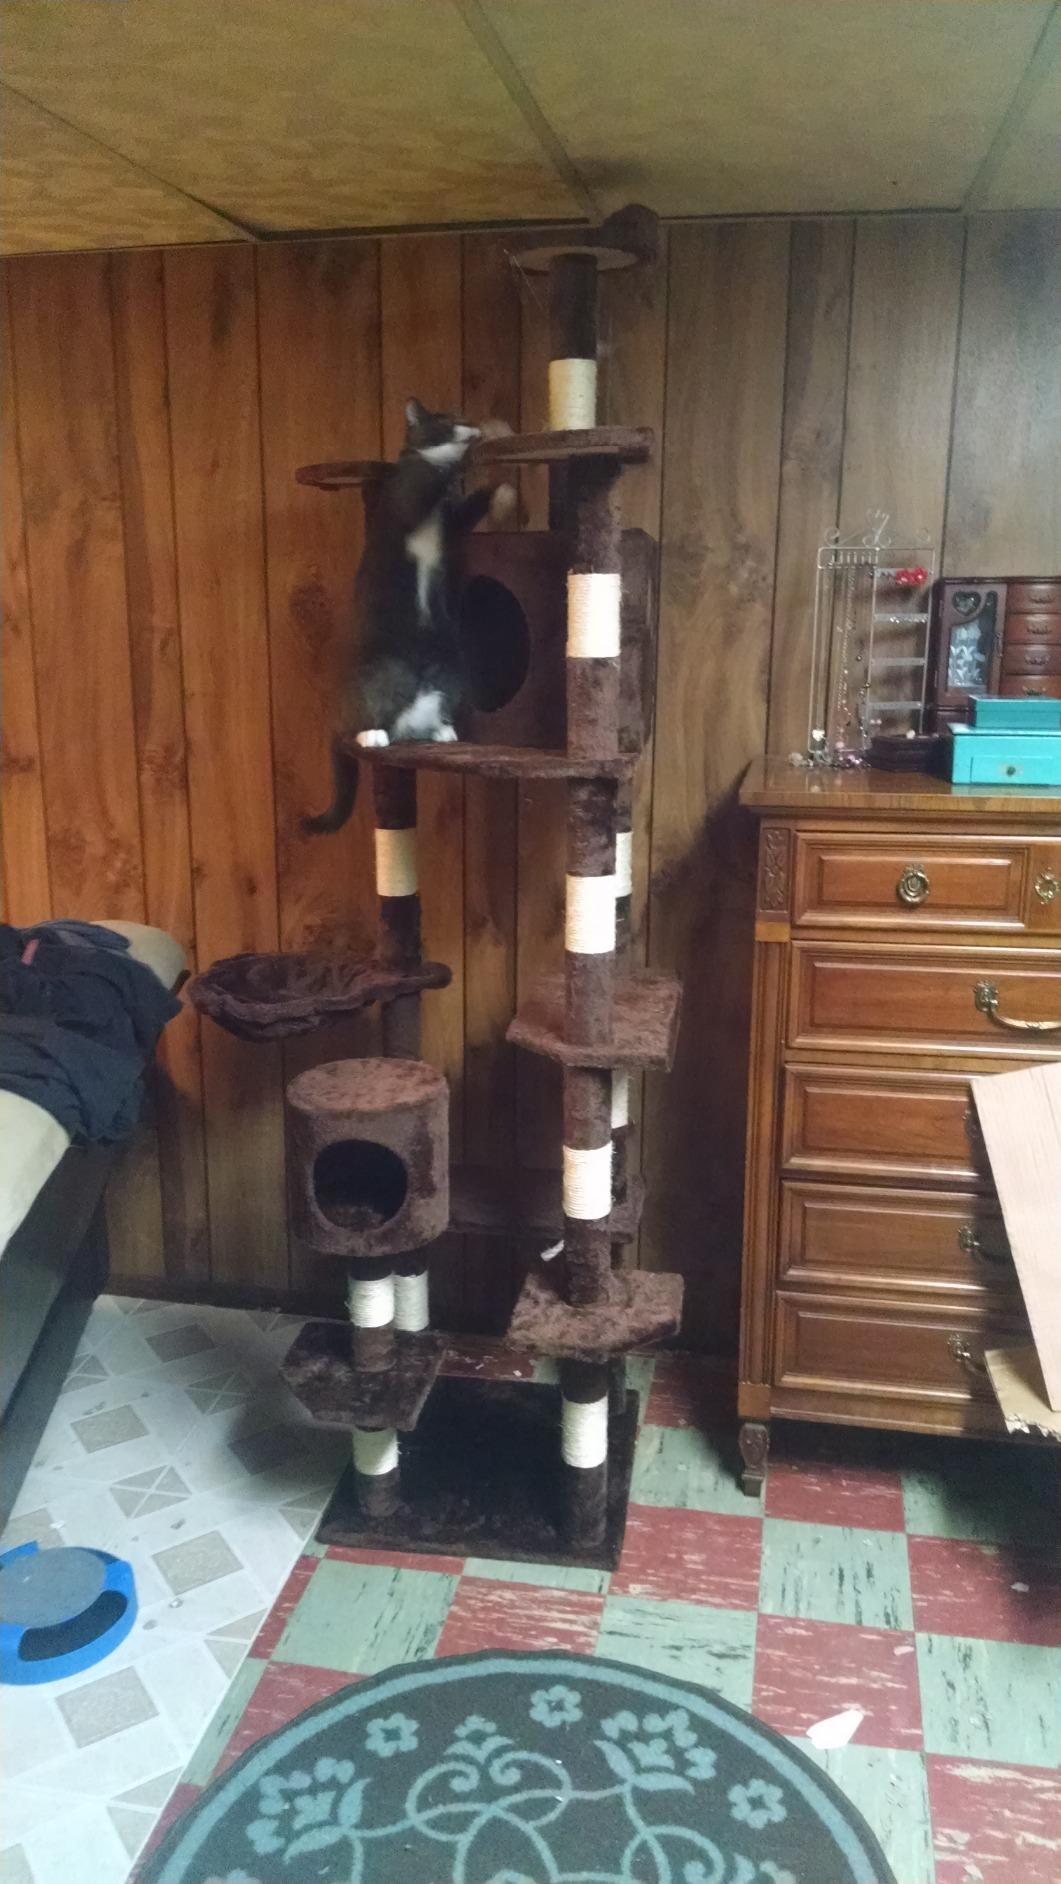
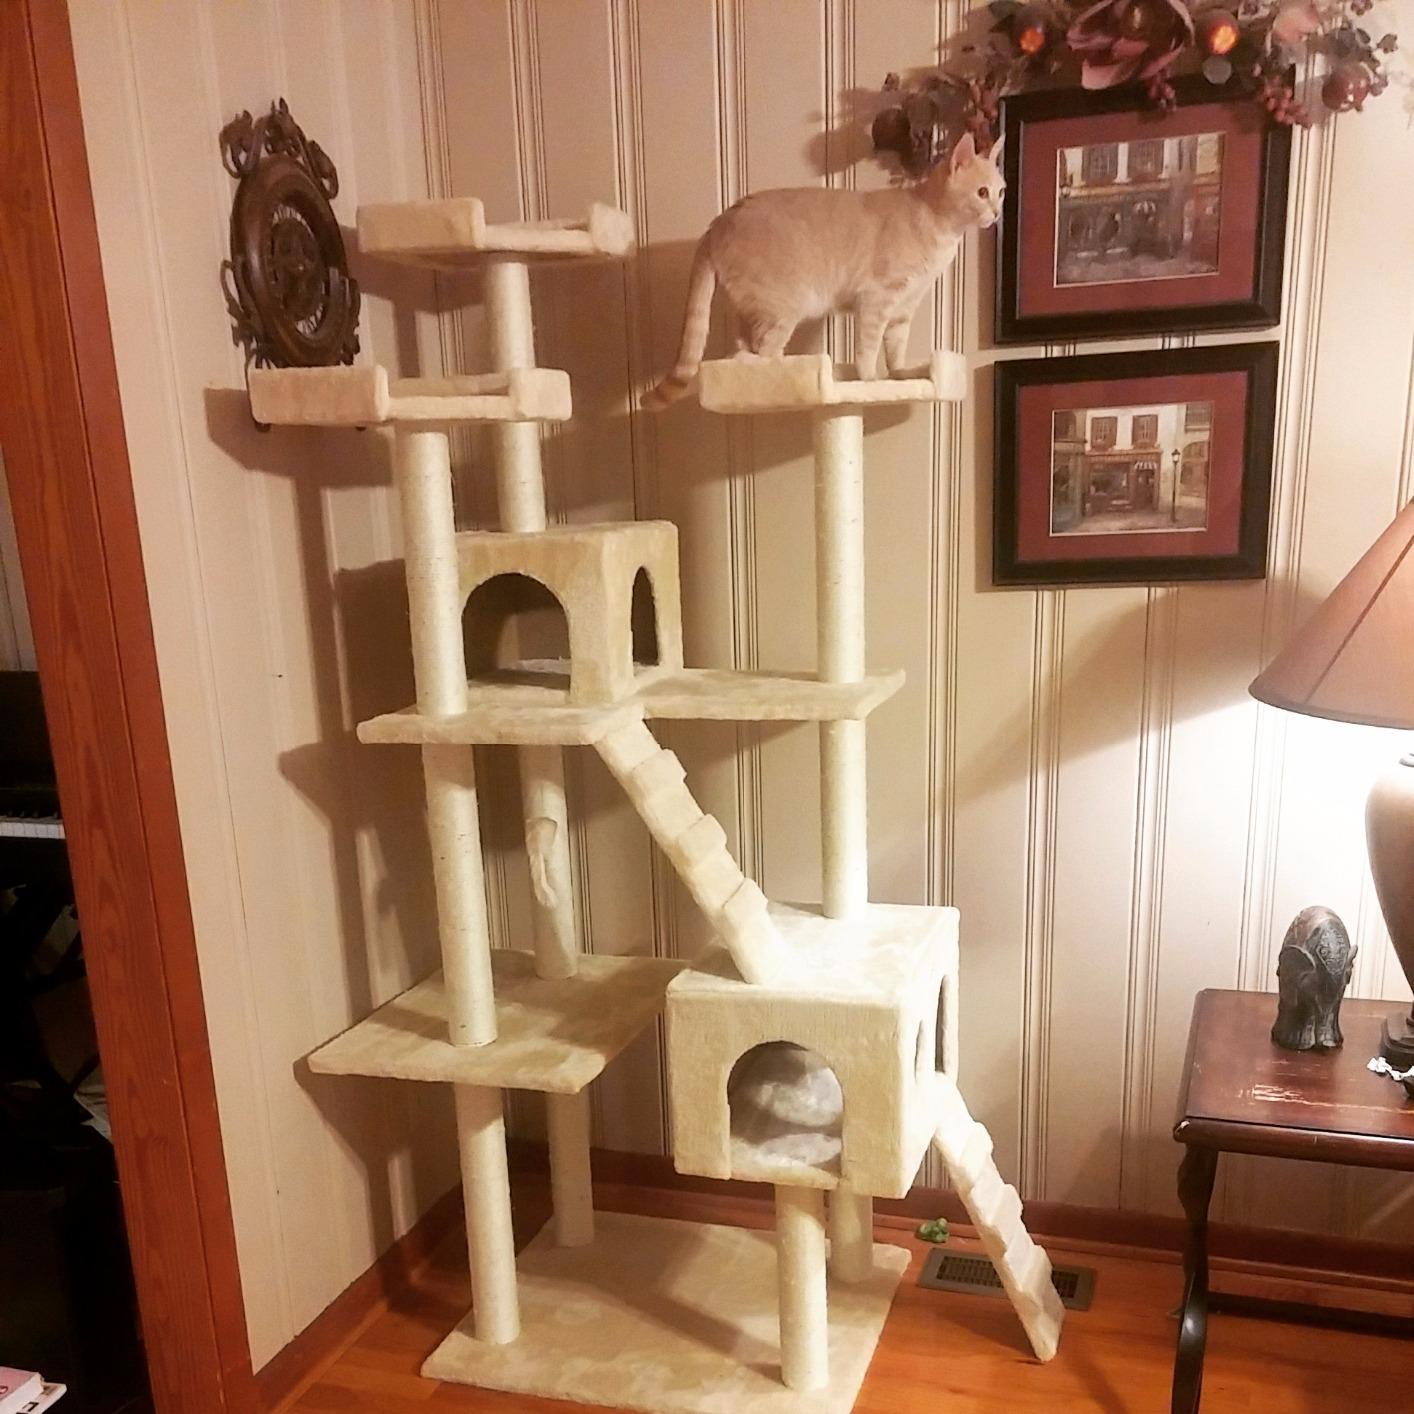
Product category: items_cat tree
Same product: no